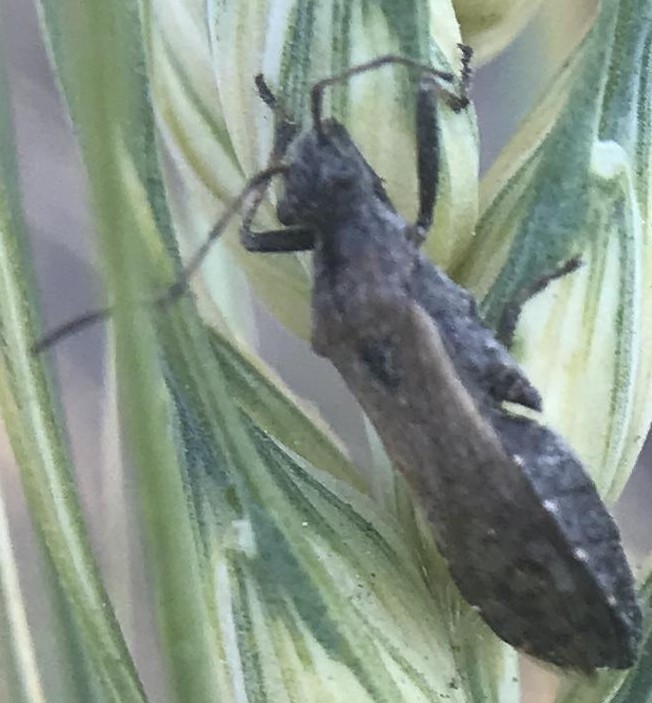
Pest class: occasional_pest